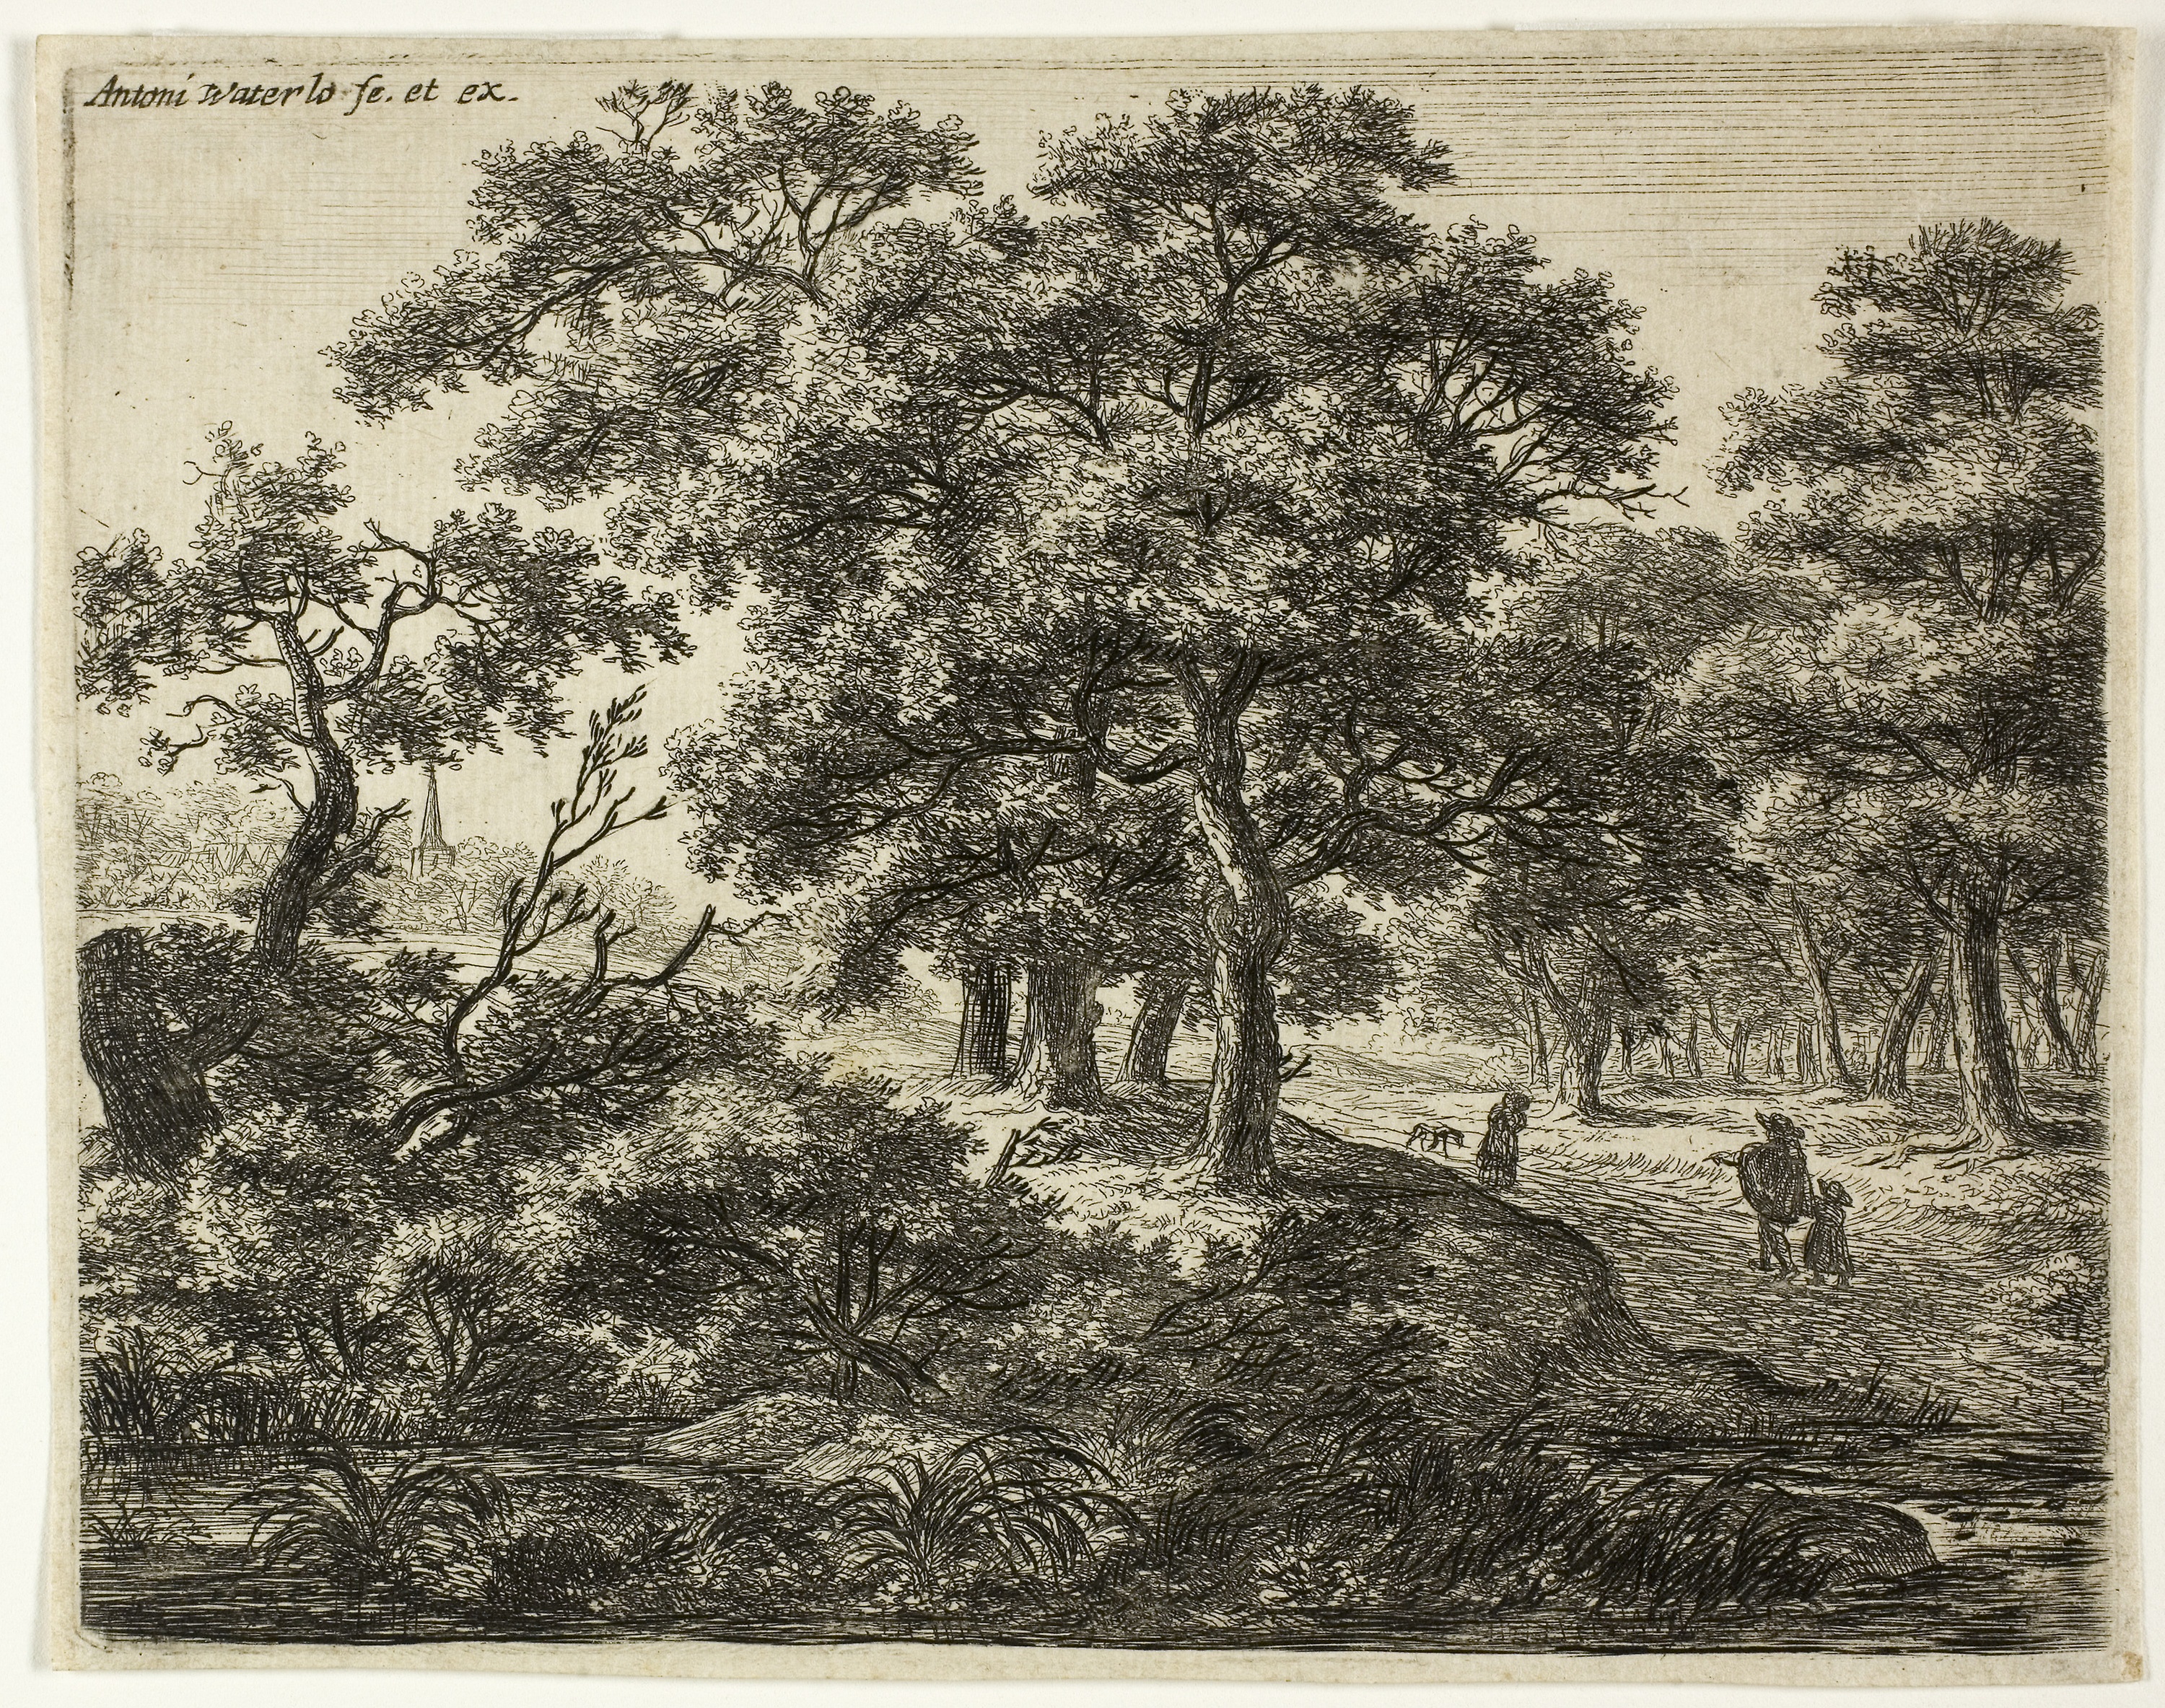
tree, woody plant, flora, black and white, plant, art, visual arts, history, branch, artwork, painting, shrubland, stock photography